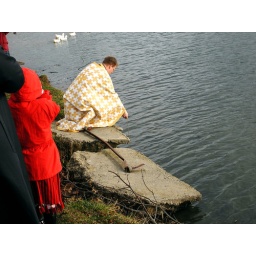
The priest traces the sign of the cross in the water with a small cross, manifesting the blessing of the cosmos by God in Christ.